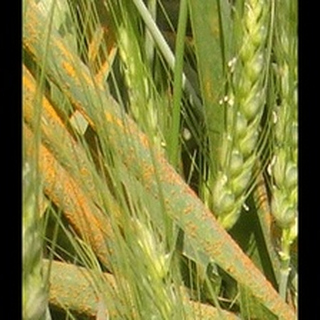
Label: wheat_brown_rust